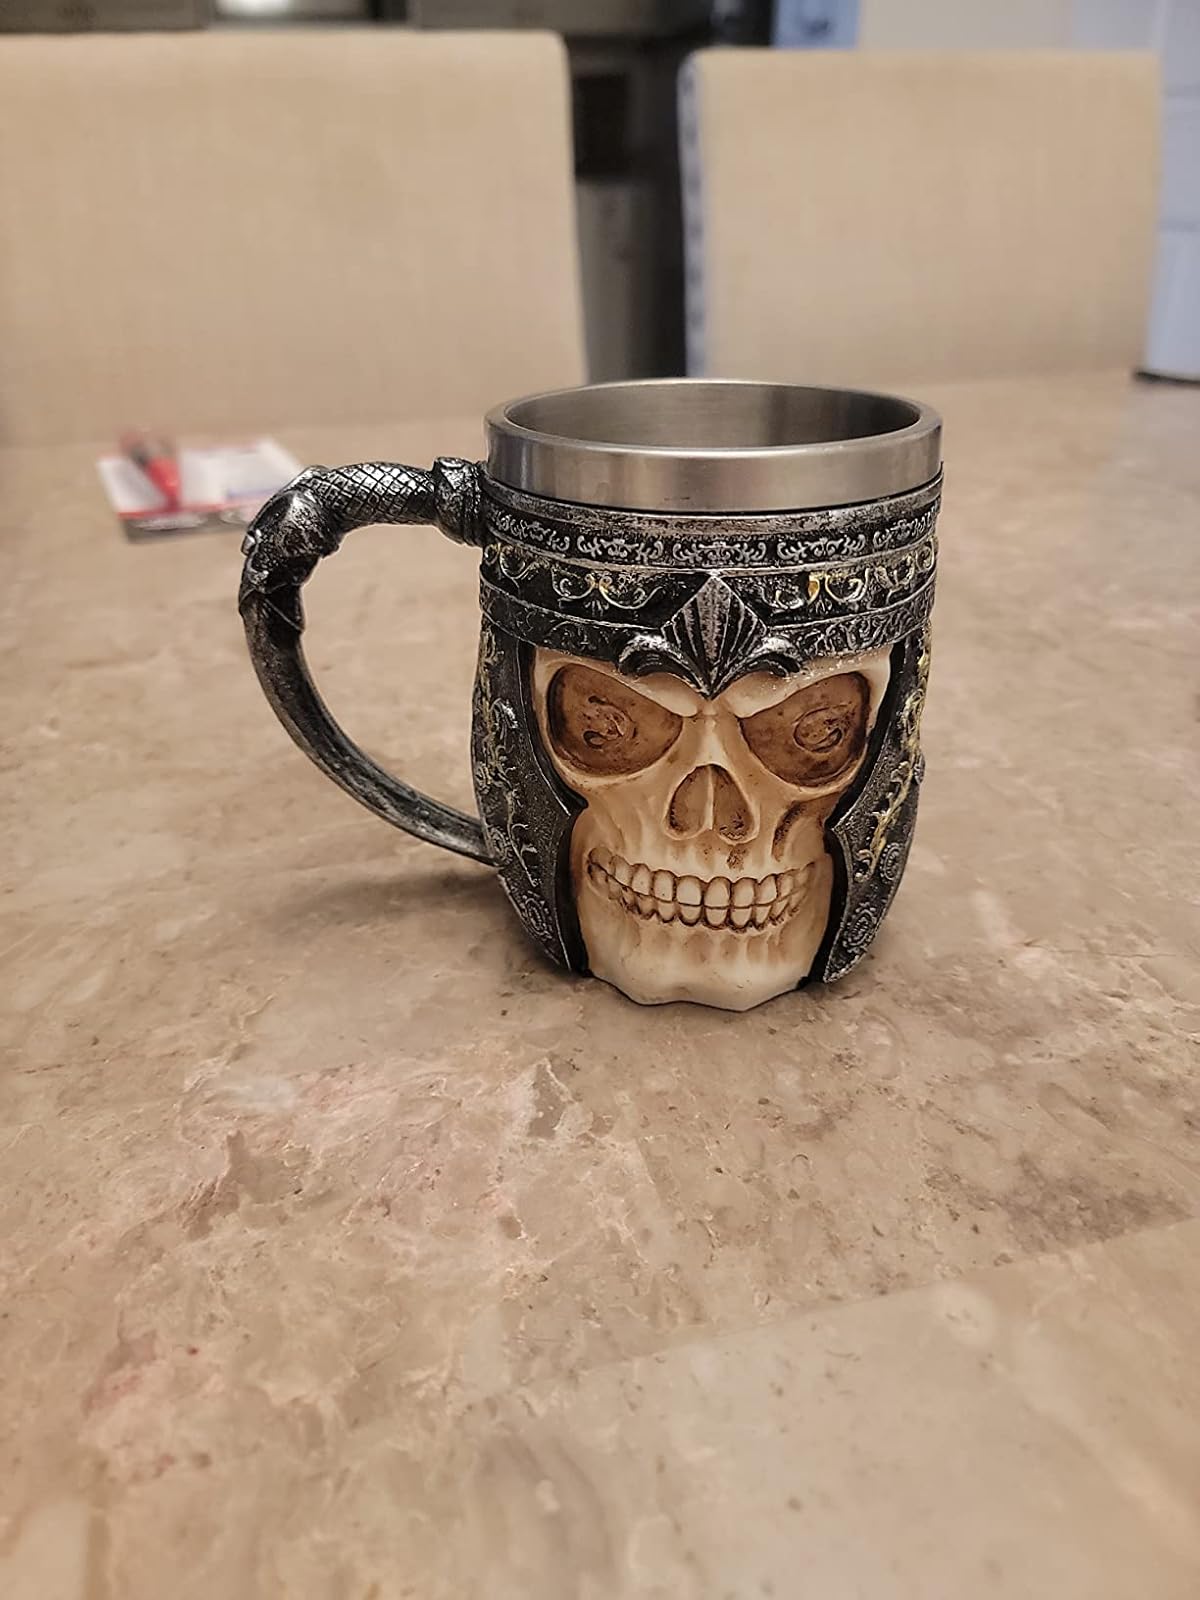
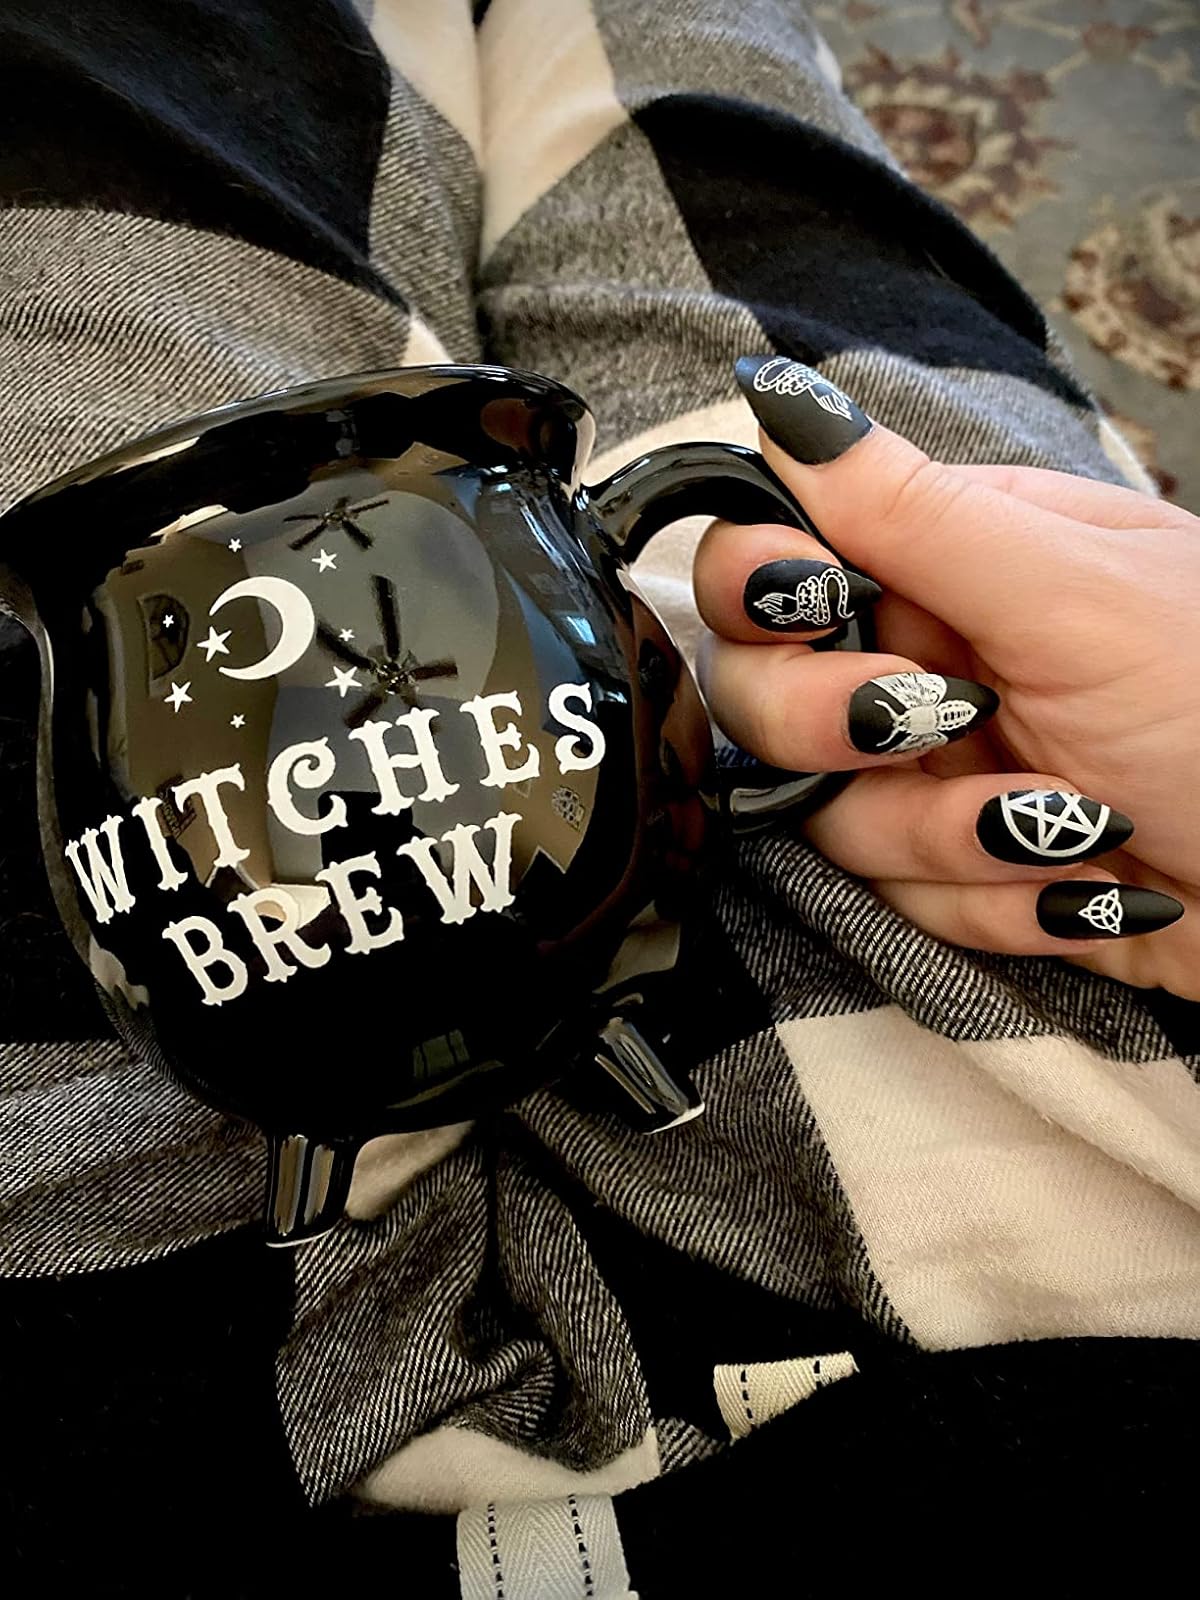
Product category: items_mug
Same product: no